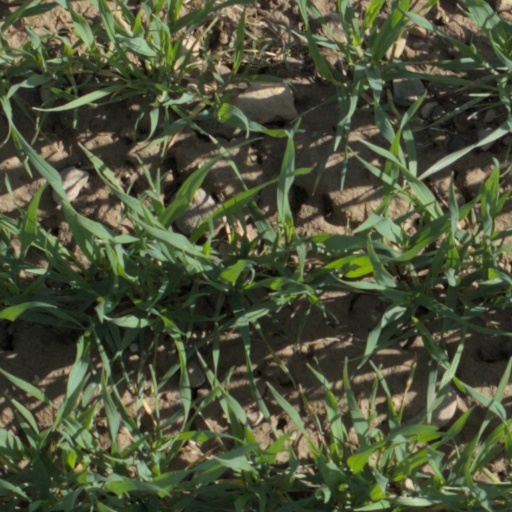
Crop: wheat